Villebillies

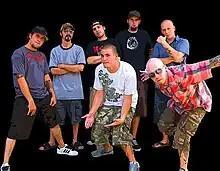

Villebillies "[VILL-BILL-EEZ]" is an American band from Louisville, Kentucky. The Villebillies' signature sound encompasses hip hop, rock, country, blues, soul and bluegrass.